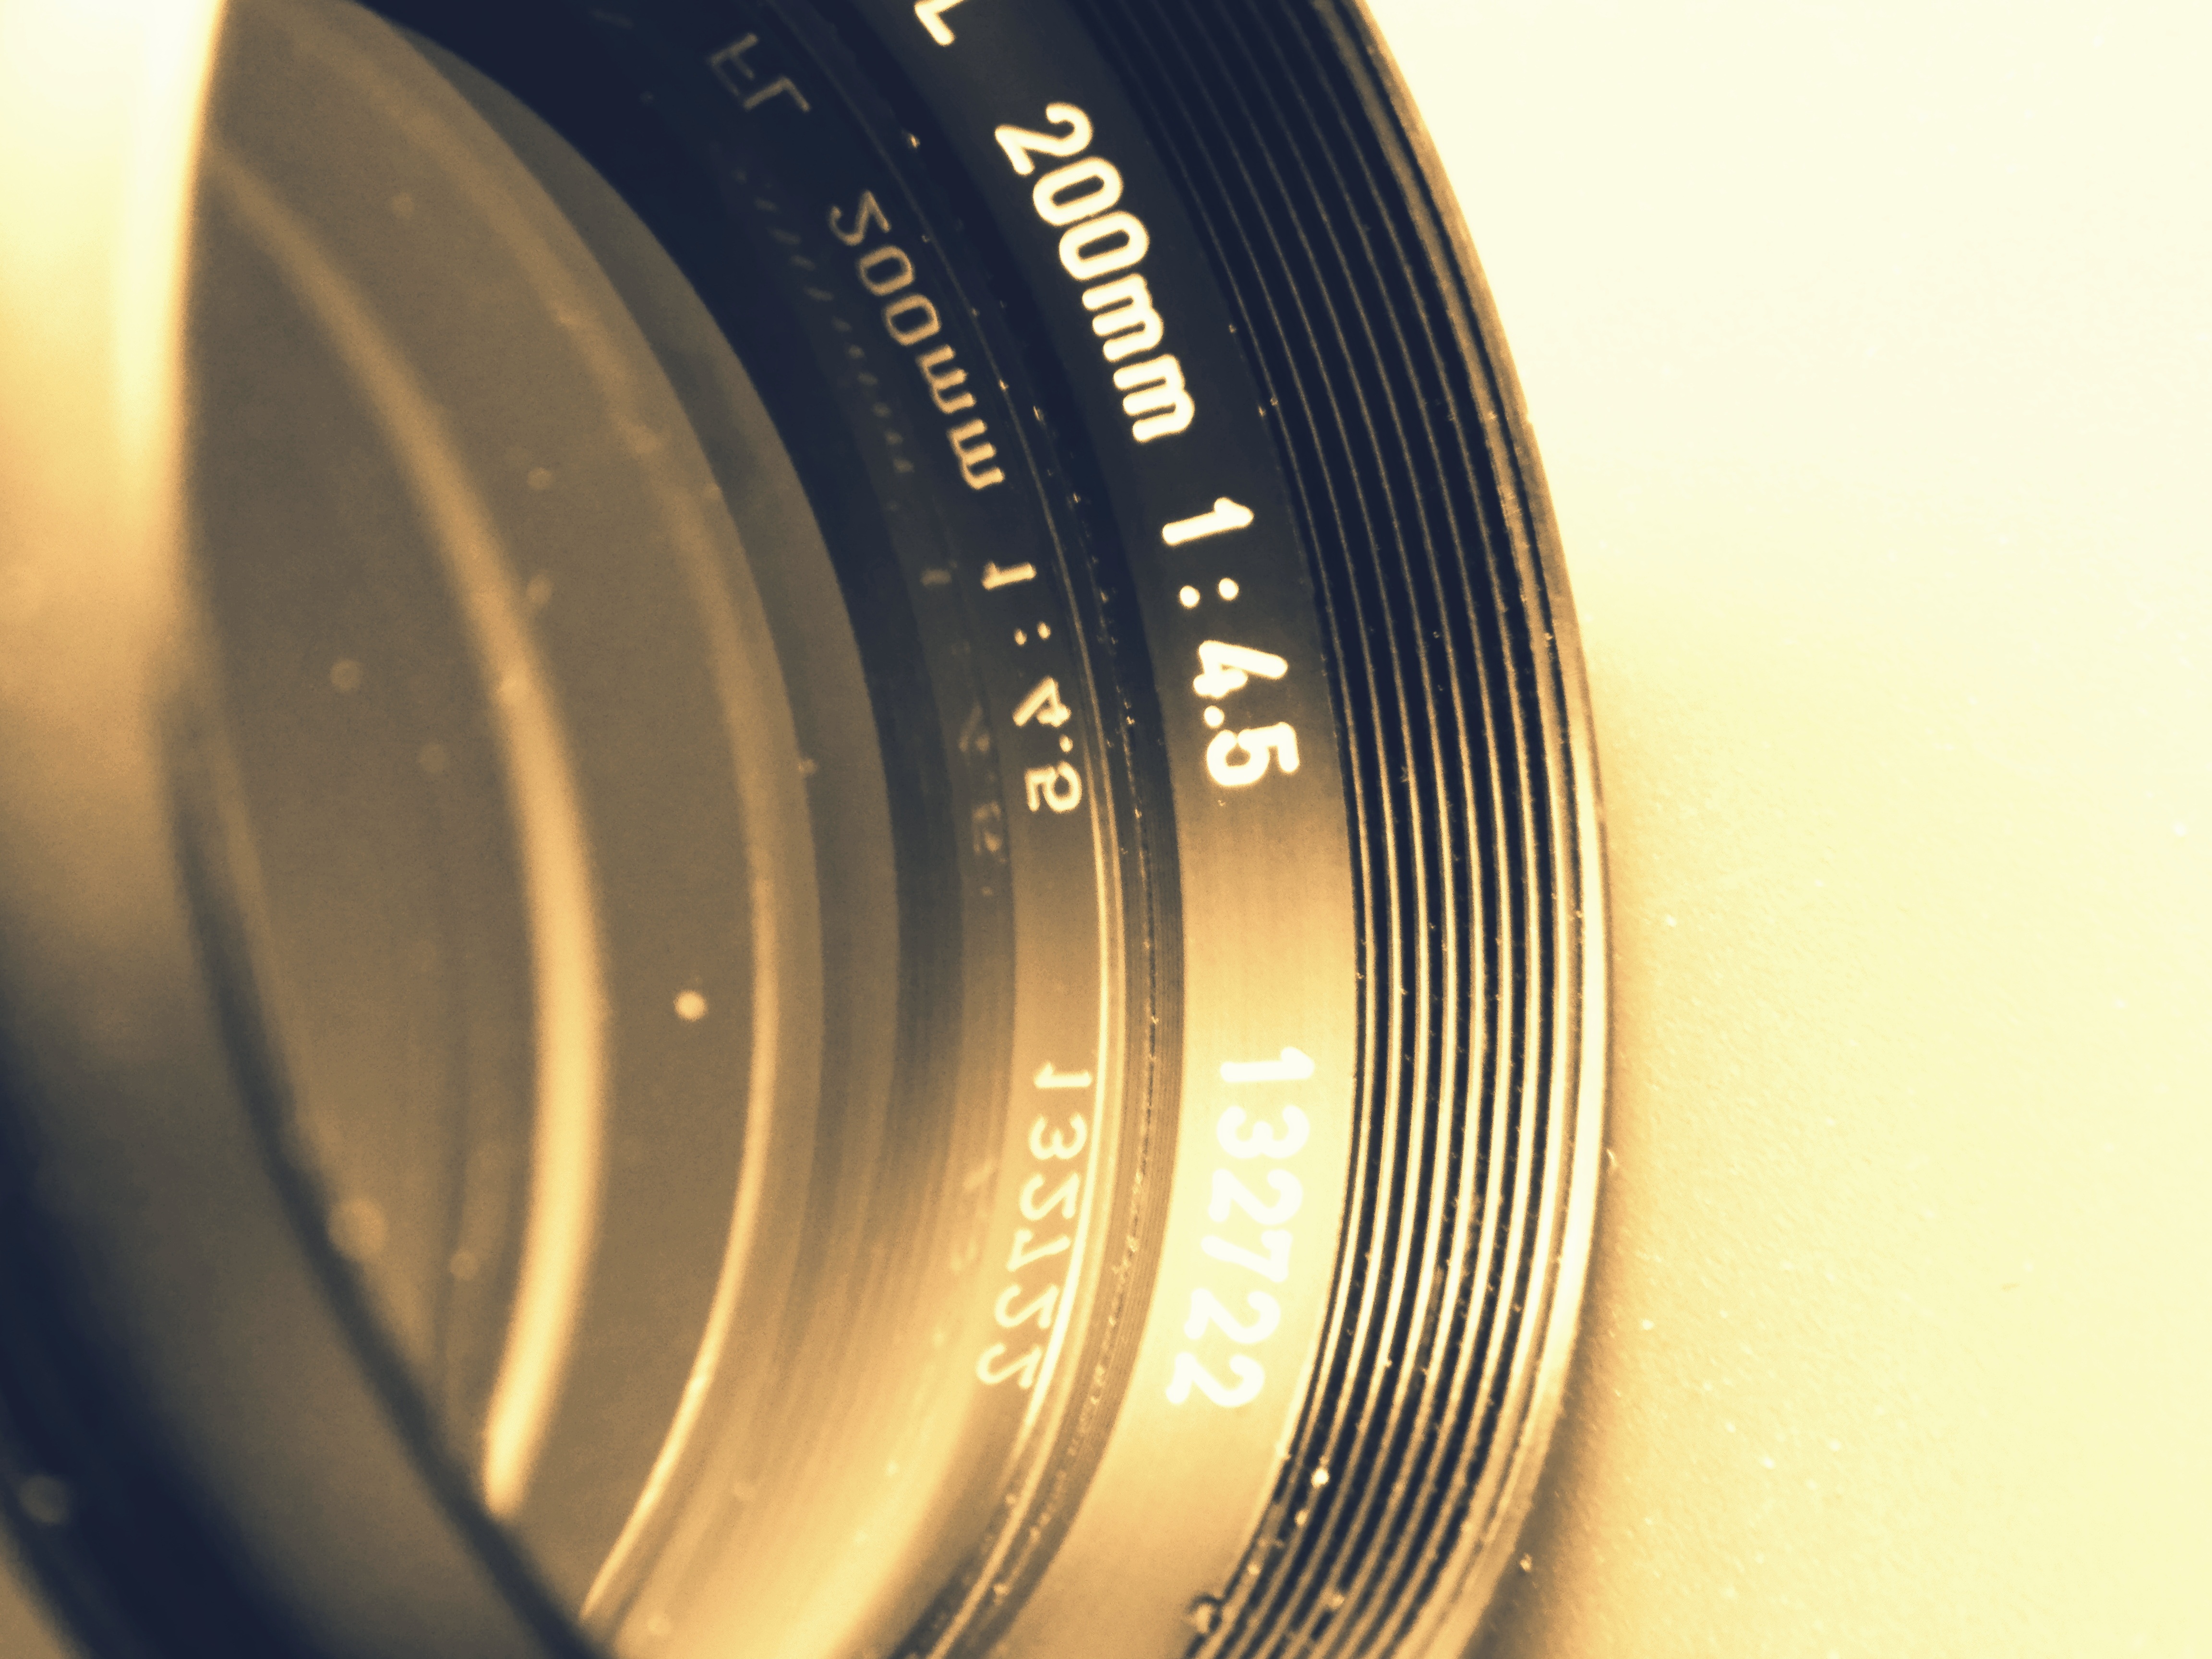
camera, photography, wheel, lens, circle, close up, product, camera lens, cameras, cameras optics